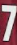
Number: 7